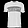
Label: T - shirt / top